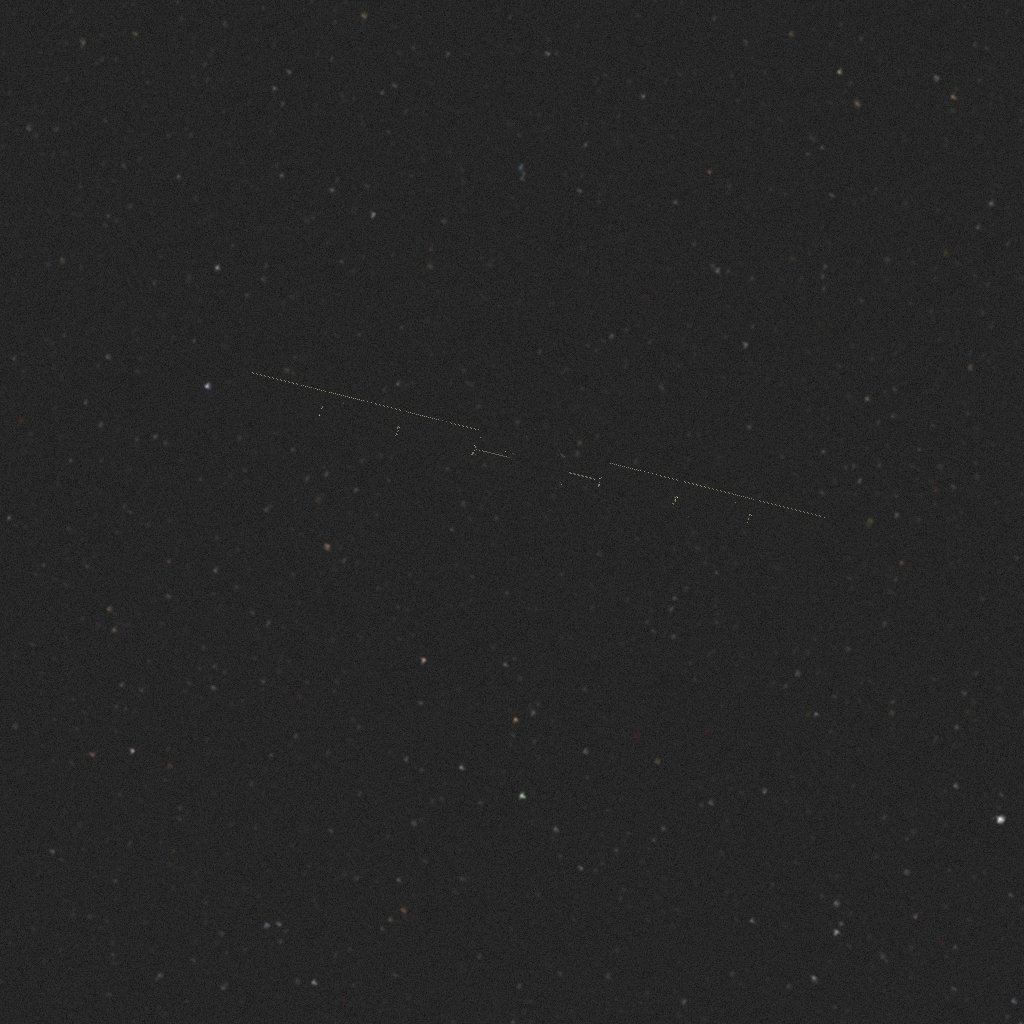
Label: smart_1